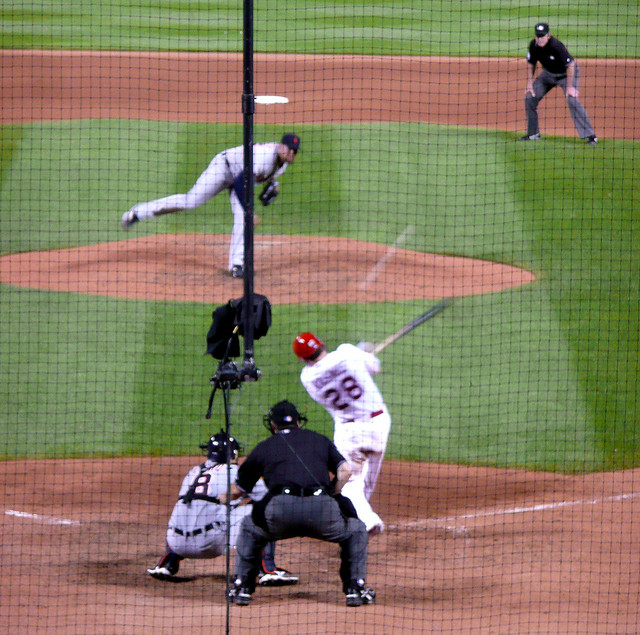
hình ảnh trận bóng chày đang diễn ra